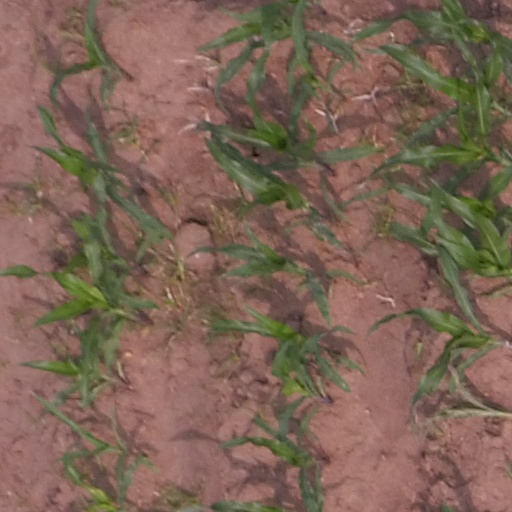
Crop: maize; corn